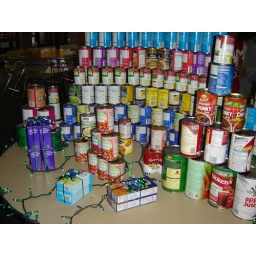
We scattered the extras in the back and made a few little trees in the canned tree forest.